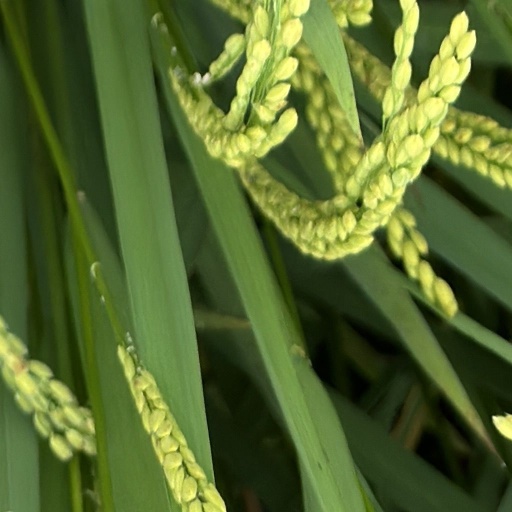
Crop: rice